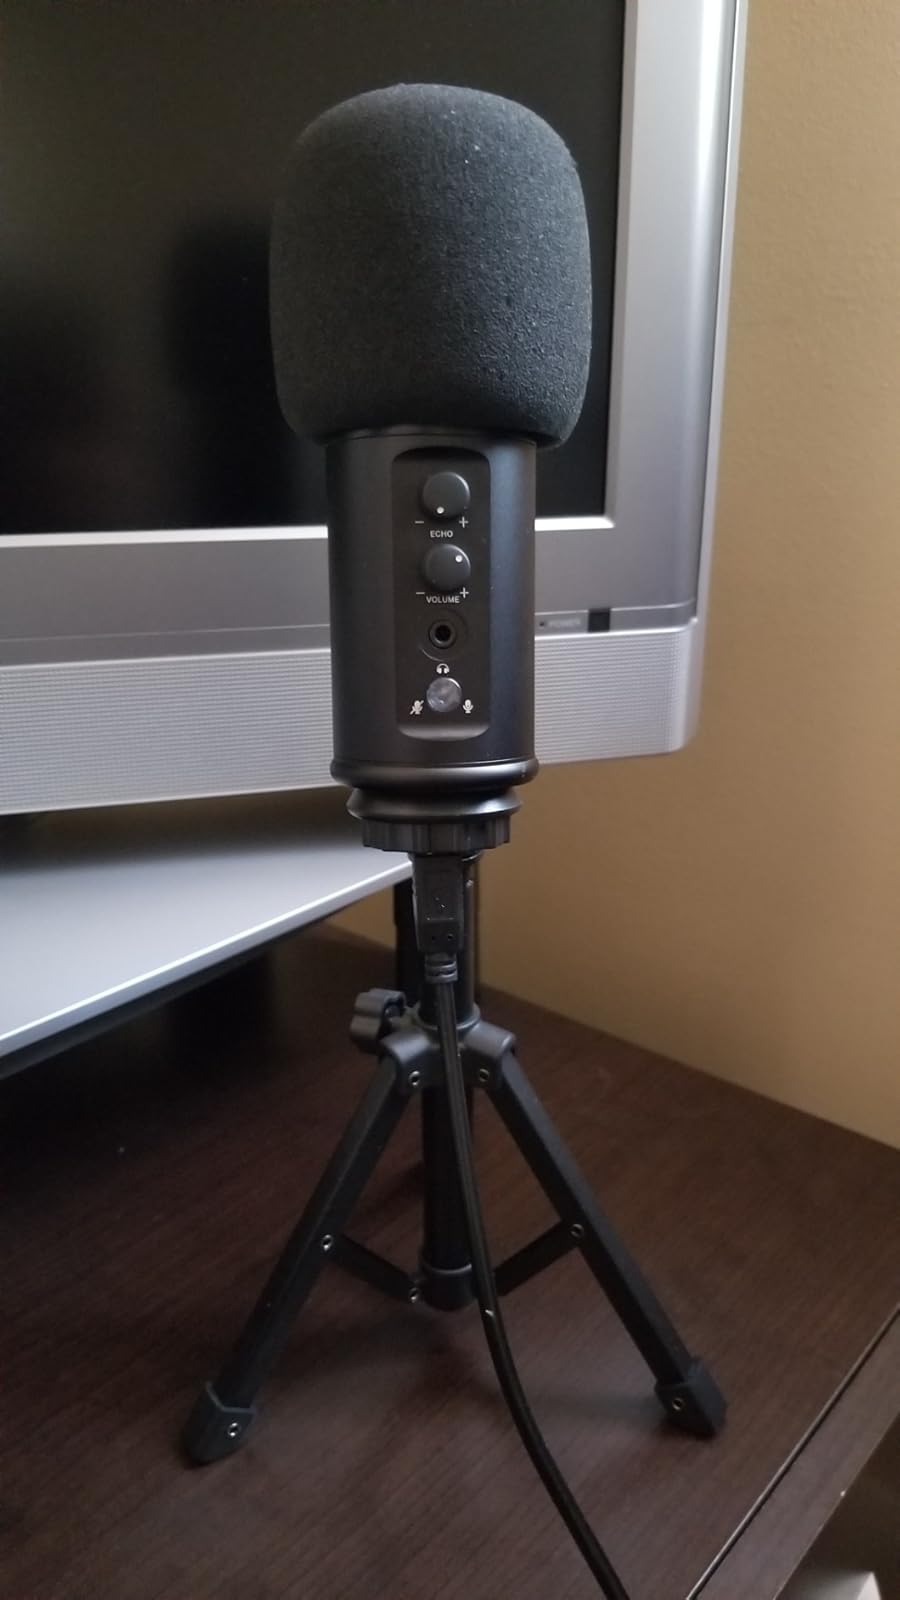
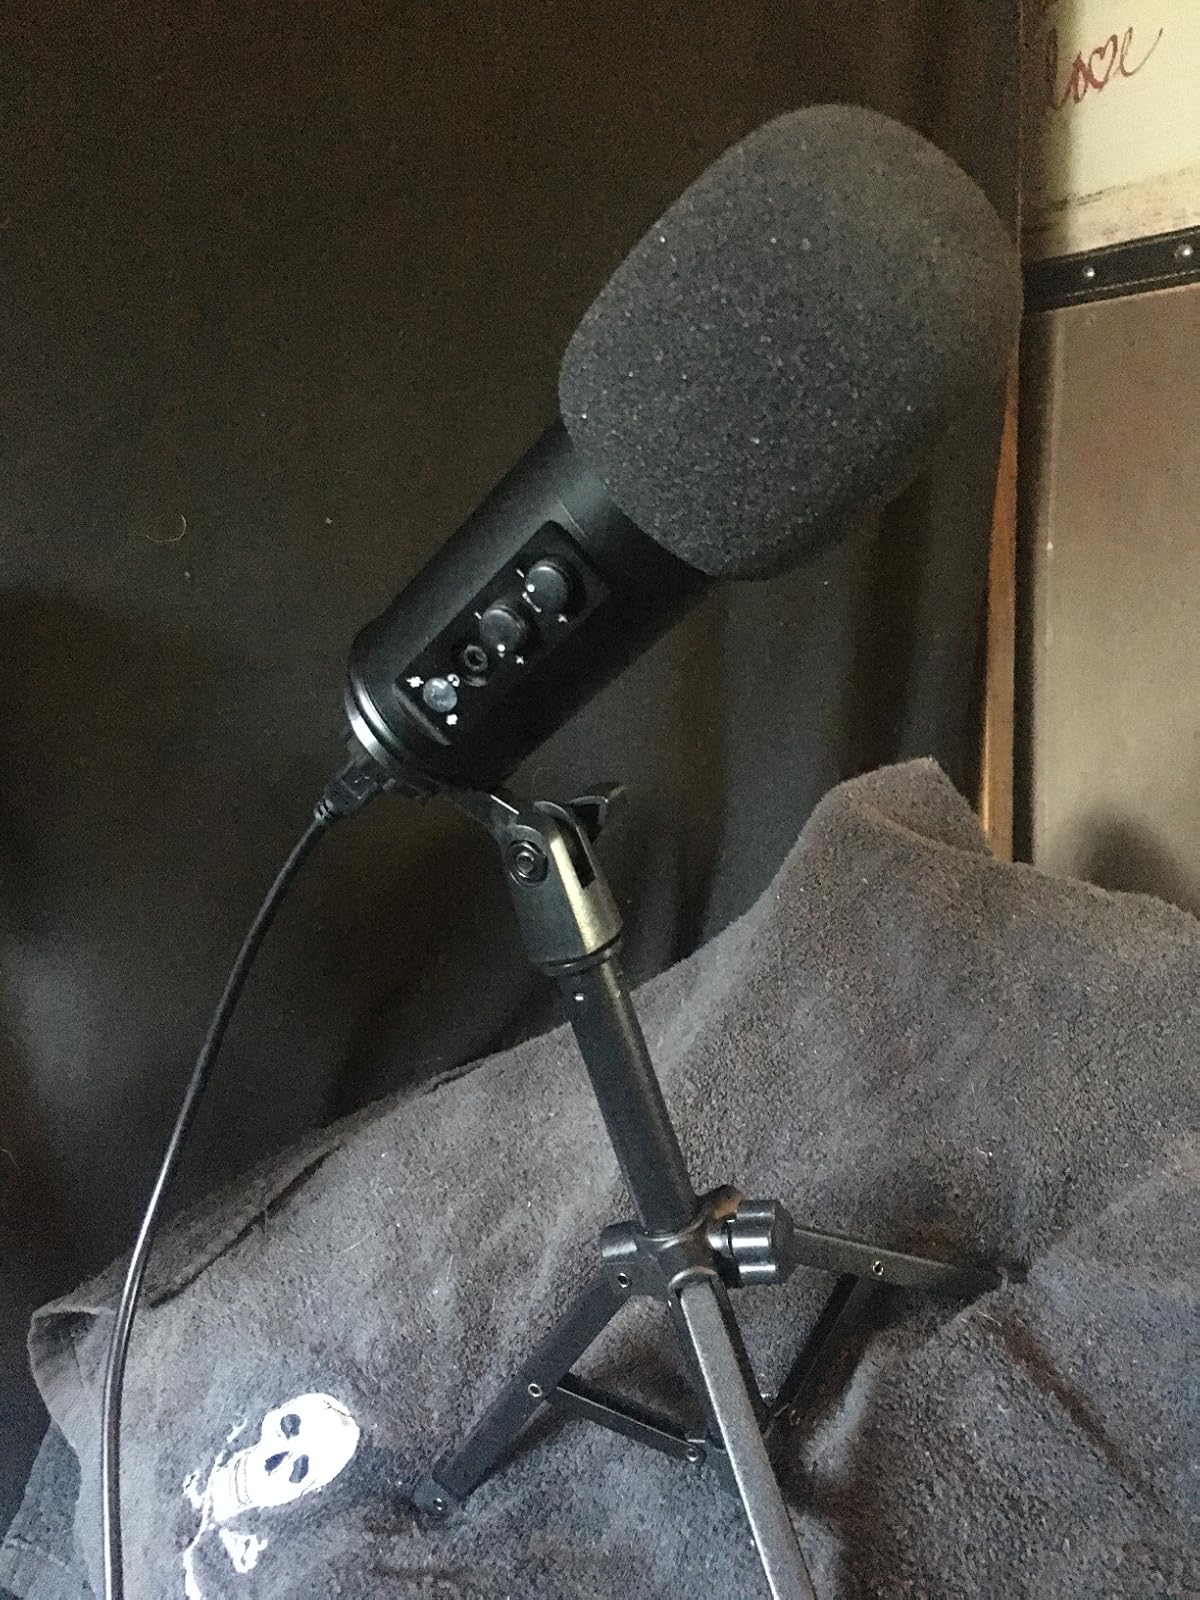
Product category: microphone
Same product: yes